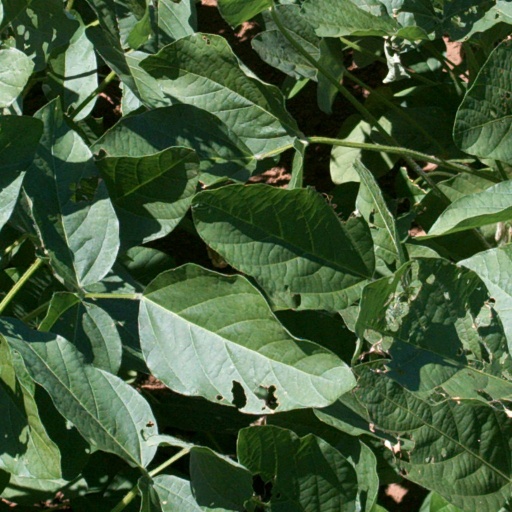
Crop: soybean